Fallen from Heaven

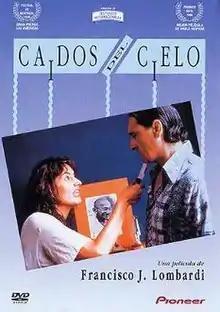
Film poster

Fallen from Heaven is a 1990 Peruvian drama film directed by Francisco José Lombardi. The film was selected as the Peruvian entry for the Best Foreign Language Film at the 63rd Academy Awards, but was not accepted as a nominee.